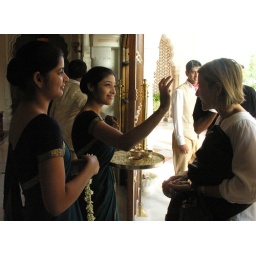
Guest receives traditional welcome of red dot on forehead and garland of flowers at Rambagh Palace Hotel in Jaipur in India.